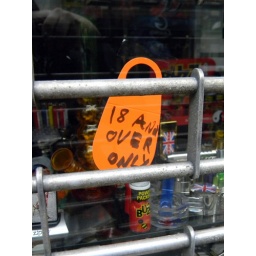
over 18 sign gift shop window piccadilly circus London 21st August 2010 8:48.01am